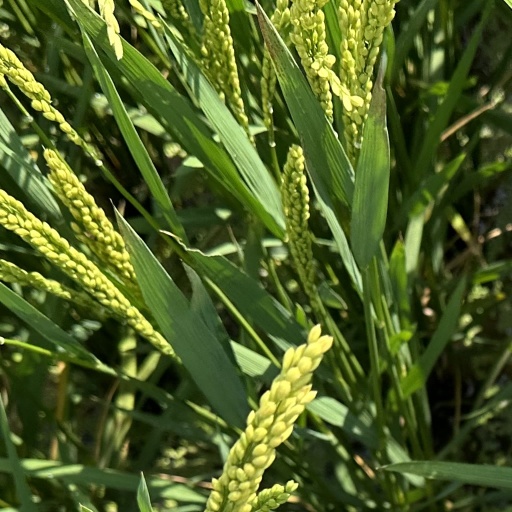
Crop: rice